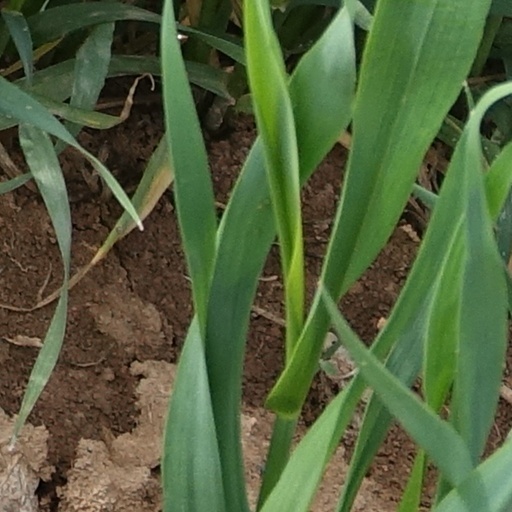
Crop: wheat